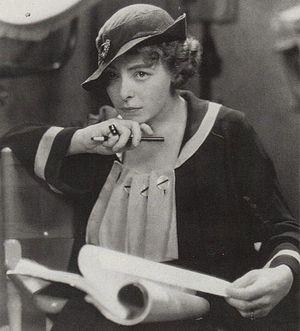
Dorothy Davenport est une actrice, productrice, réalisatrice et scénariste américaine, née le 13 mars 1895 à Boston, morte le 12 octobre 1977 à Los Angeles — Quartier de Woodland Hills.